Spaceflight osteopenia

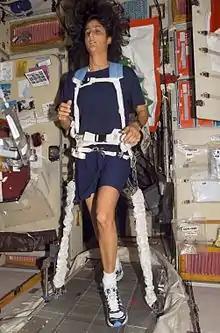
Astronaut Sunita "Suni" Williams bungeed to the TVIS treadmill aboard the International Space Station.

Since Gemini, exercise has been tried as a way of preventing bone loss, but it has not been shown to be successful. This may be in part due to lack of adequately designed studies (no controlled study had been done as of 2005, either in space or using bedrest as an attempt to simulate conditions which lead to bone loss). It is not known whether a different exercise regiment (perhaps including larger loads than past ones) would be effective.